Battle of Gabiene

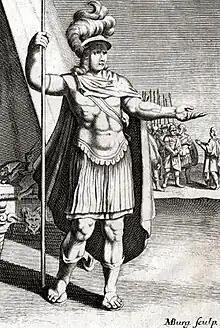
Eumenes of Cardia; Late 17th century print.

Battle of Gabiene was the second great battle between Antigonus Monophthalmus and Eumenes, two of Alexander the Great's successors (the so-called Diadochi). The battle was fought near Gabiene in Persia in the winter of 316-315 BC and ended the Second War of the Diadochi. It established Antigonus as the most powerful of the successors.